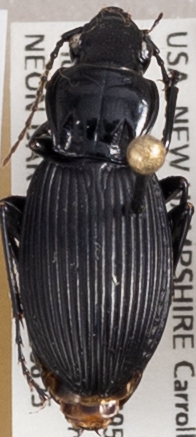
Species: Pterostichus lachrymosus
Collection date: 2021-08-25
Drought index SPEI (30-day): -0.386
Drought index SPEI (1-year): -0.944
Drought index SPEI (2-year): -0.54